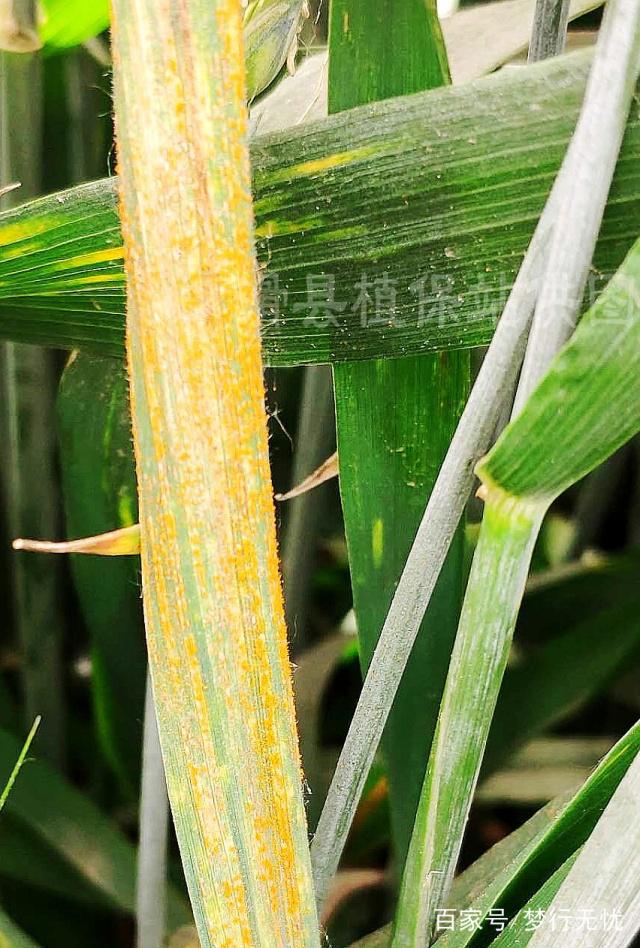
Plant: Wheat
Disease: wheat stripe rust